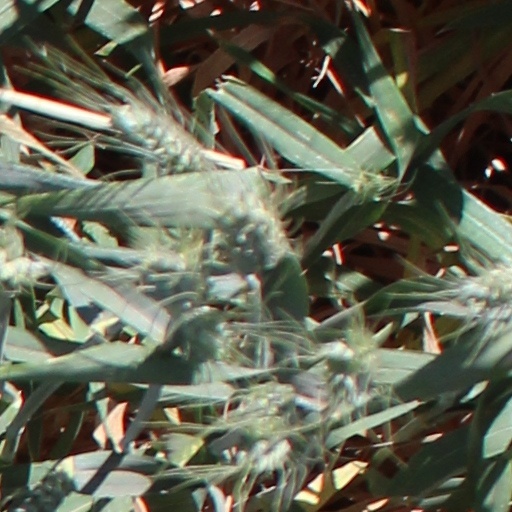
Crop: wheat